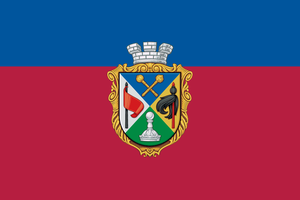
Hloukhiv ou Gloukhov est une ville de l'oblast de Soumy, en Ukraine, et le centre administratif du raïon de Hloukhiv. Sa population s'élevait à 33 024 habitants en 2019.